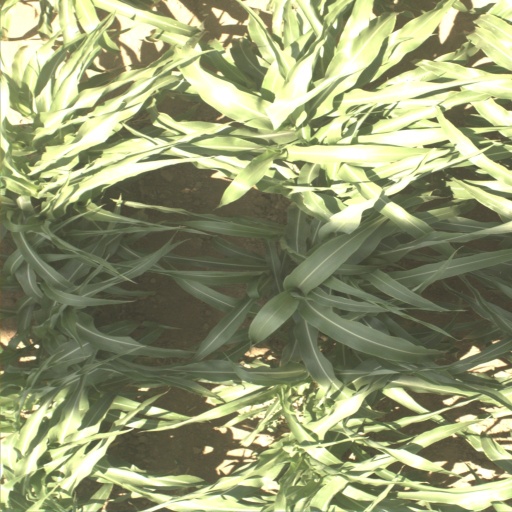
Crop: sorghum